List of number-one singles of 2011 (Ireland)

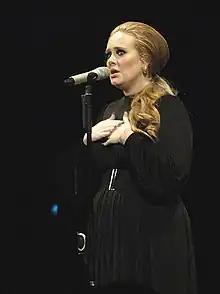
Adele gained her first number one with Someone like You.

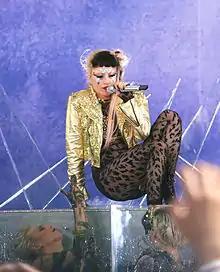
Lady Gaga gained her fifth number one when Born This Way topped the charts

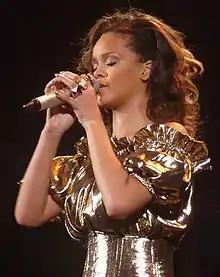
Barbadian singer Rihanna spent seven consecutive weeks at number one with We Found Love.

The Irish Singles Chart is a record chart compiled by Chart-Track on behalf of the Irish Recorded Music Association. The chart week runs from Friday to Thursday.